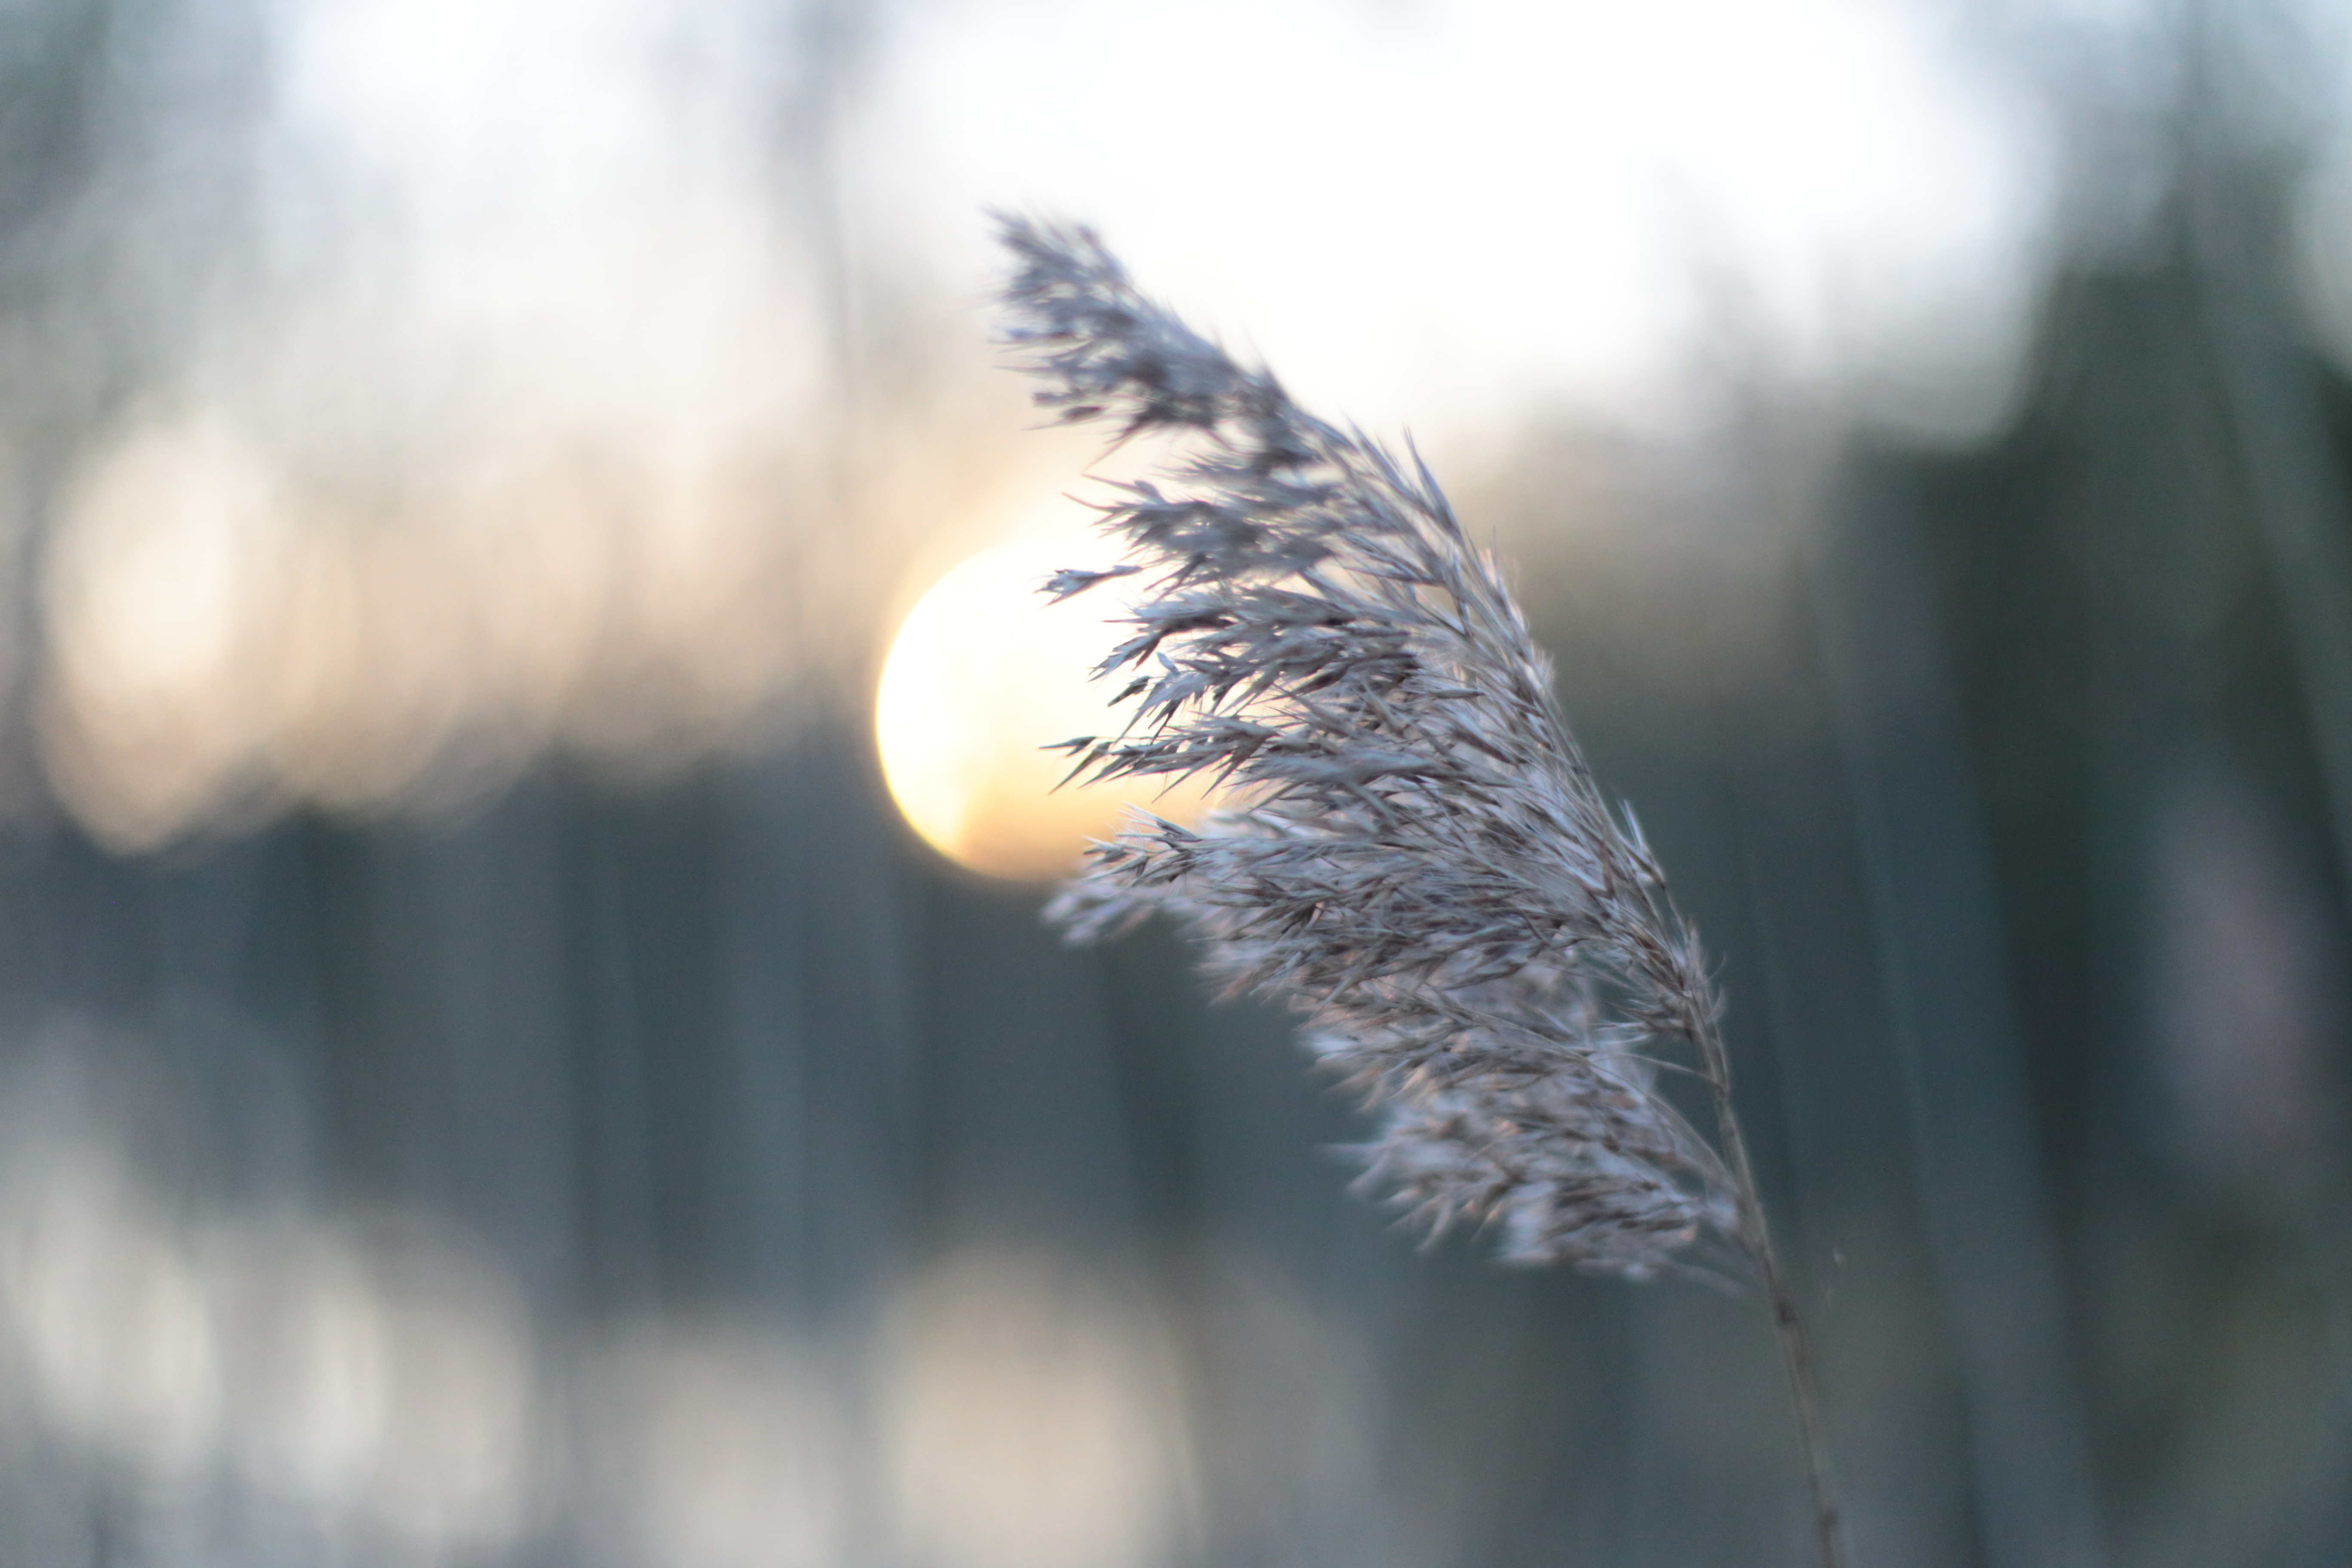
tree, nature, grass, branch, snow, winter, bird, wing, sunlight, leaf, flower, frost, autumn, weather, season, close up, macro photography, grass family